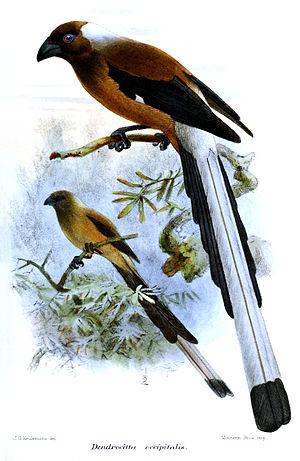
La Témia coiffée est une espèce d'oiseaux passereaux de la famille des Corvidae. La Témia de Bornéo est parfois considérée comme une sous-espèce de cet oiseau.